Winter service vehicle

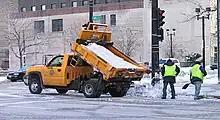
Salt being spread manually from a dump truck by workers in Milwaukee, Wisconsin

To improve traction and melt ice or snow, winter service vehicles spread granular or liquid ice-melting chemicals and grit, such as sand or gravel.